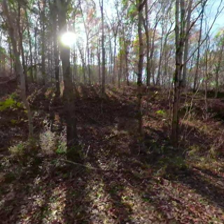
Label: streetView